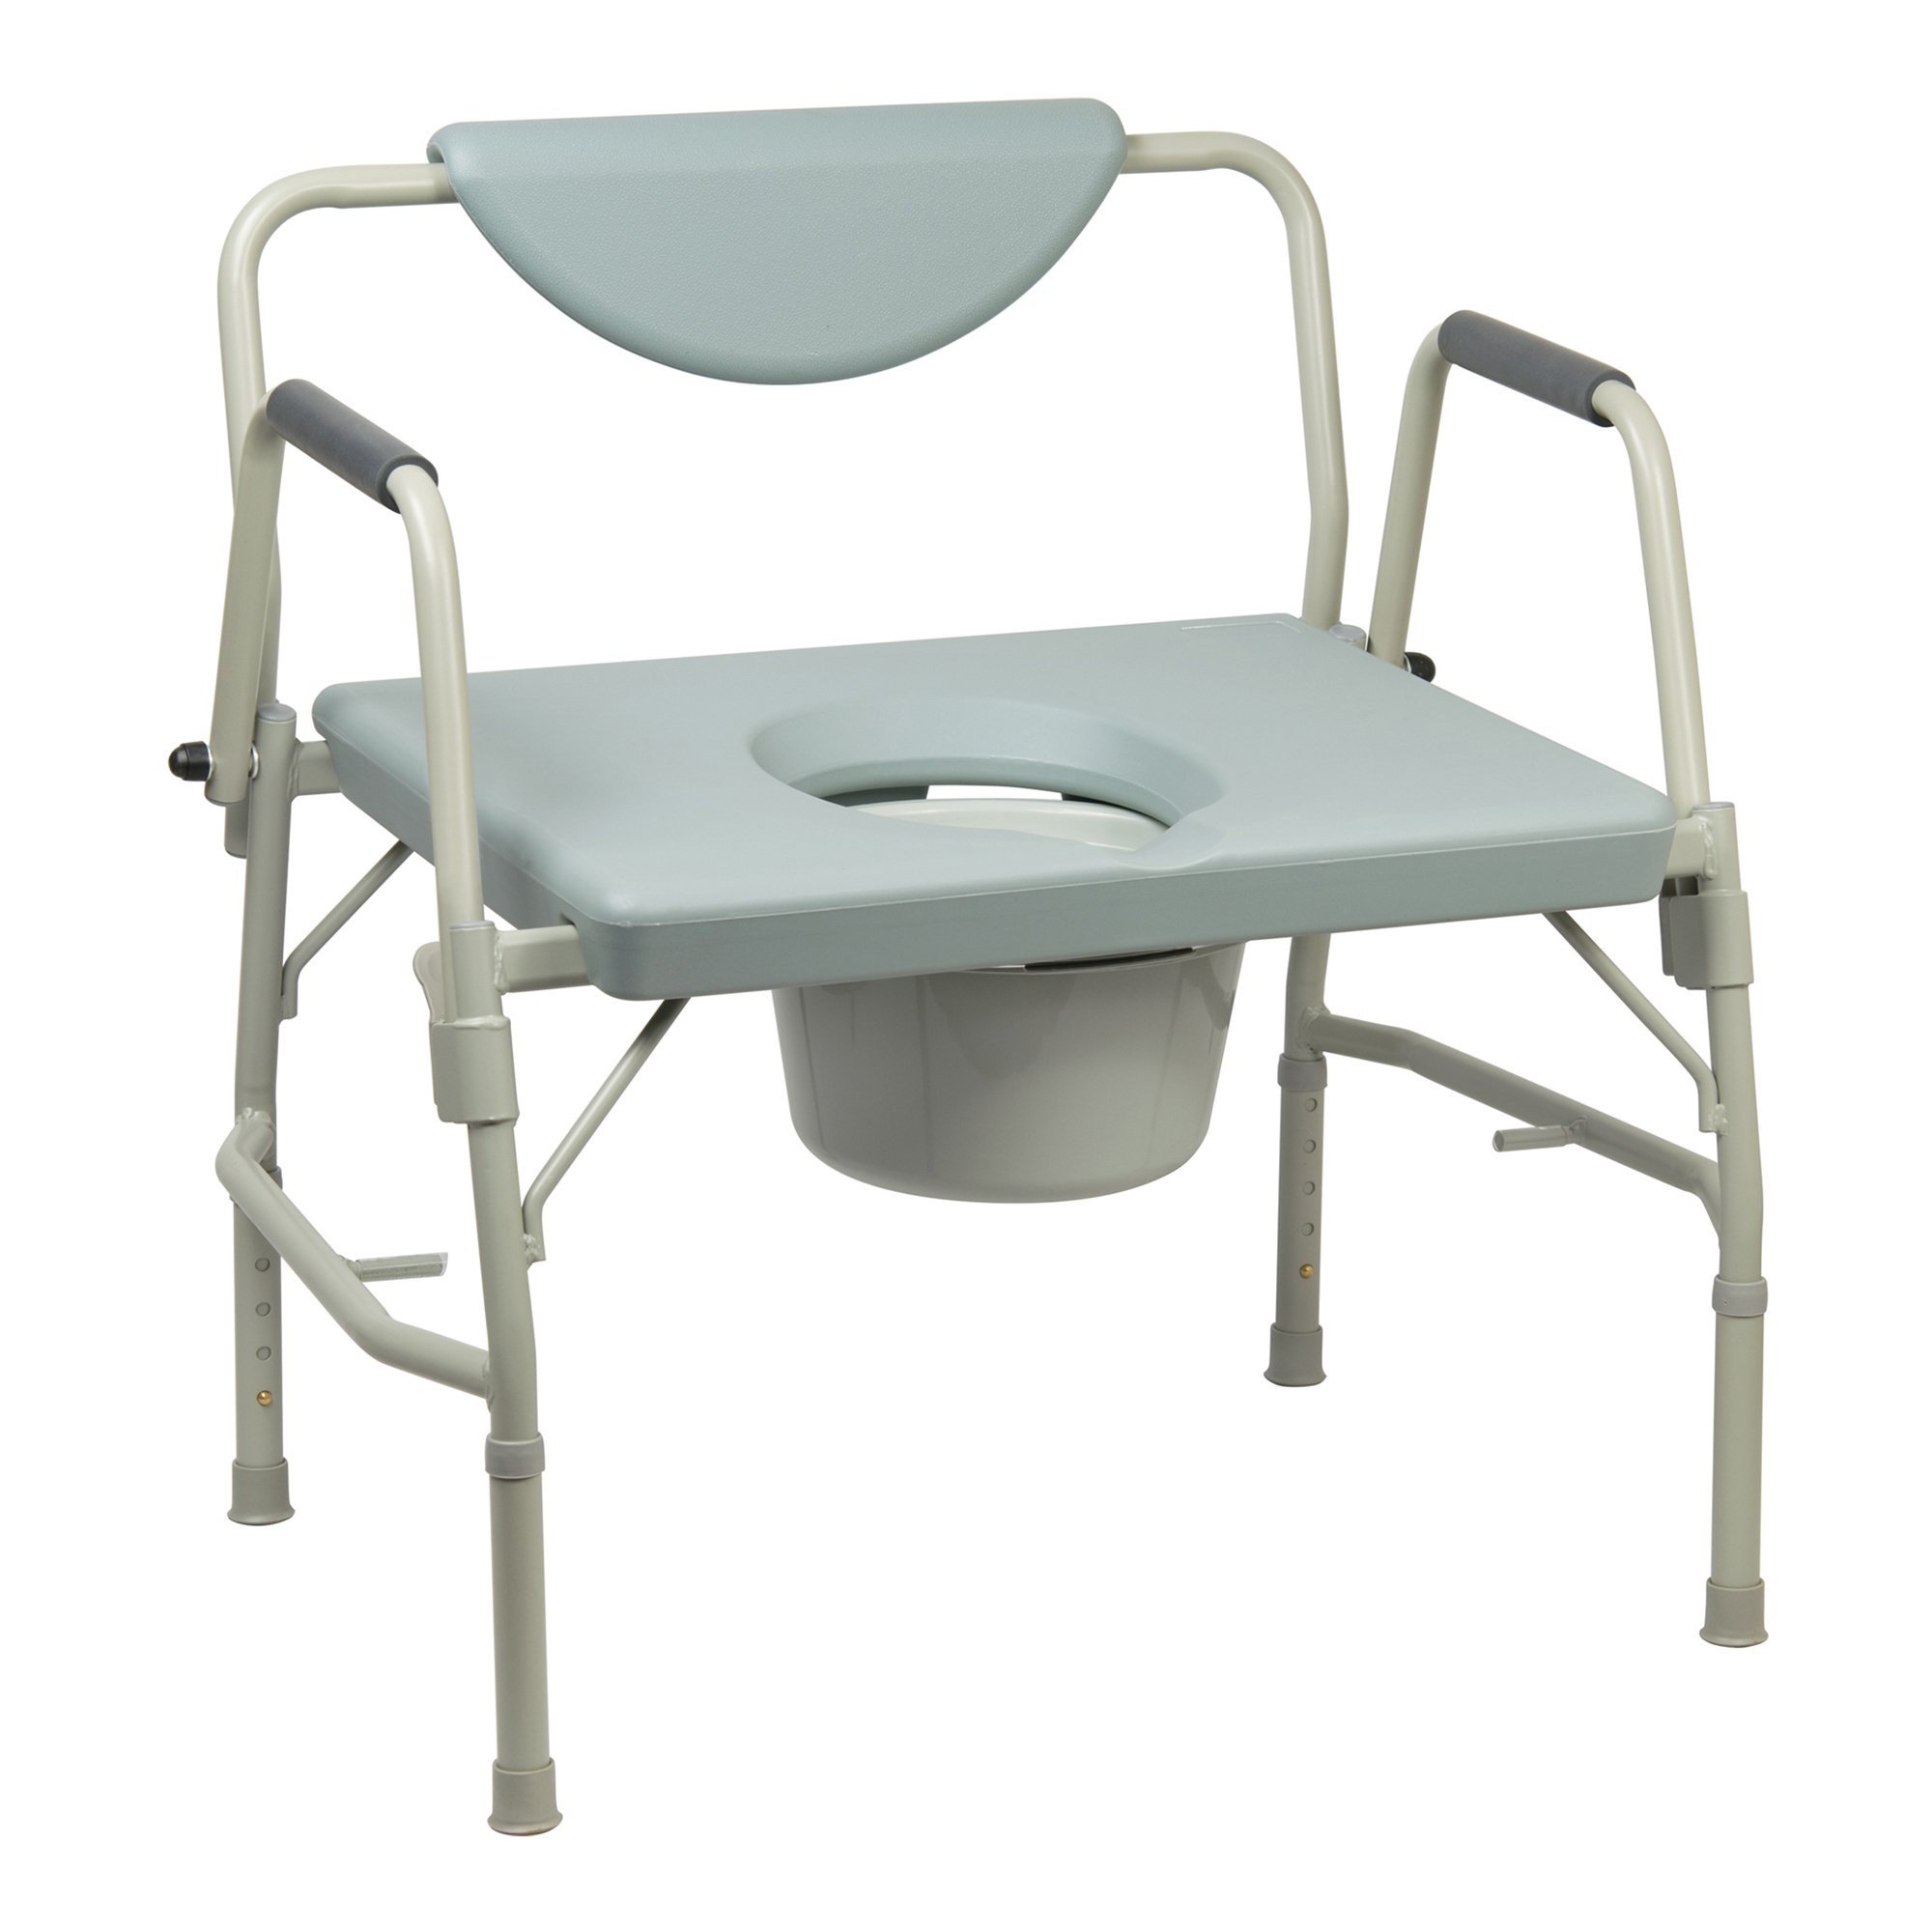
Commode Chair Mckesson Drop Arms Steel Frame Padded Backrest 23-1/4 Inch Seat Width 1000 Lbs. Weight Capacity
Heavy-duty, powder-coated, steel tubing maximizes strength and durability to support up to 1,000 lbs. Large, 12-quart commode bucket allows more uses, easily slides in from the front and includes a carry handle, cover, and splash shield for clean method of disposal. Snap-on seat designed with extra depth and width to provide obese individuals the space and comfort needed Drop-arm design, ideal for wheelchair users and bariatric patients Easy-to-release arm mechanism allows for safe lateral patient transfers to and from commode. Padded back and armrests provide enhanced comfort, support, and stability. Non-skid tips for added security and bath safety
Brand: McKesson Brand
Category: Health & Beauty > Health Care > Mobility & Accessibility > Accessibility Furniture & Fixtures > Shower Benches & Seats